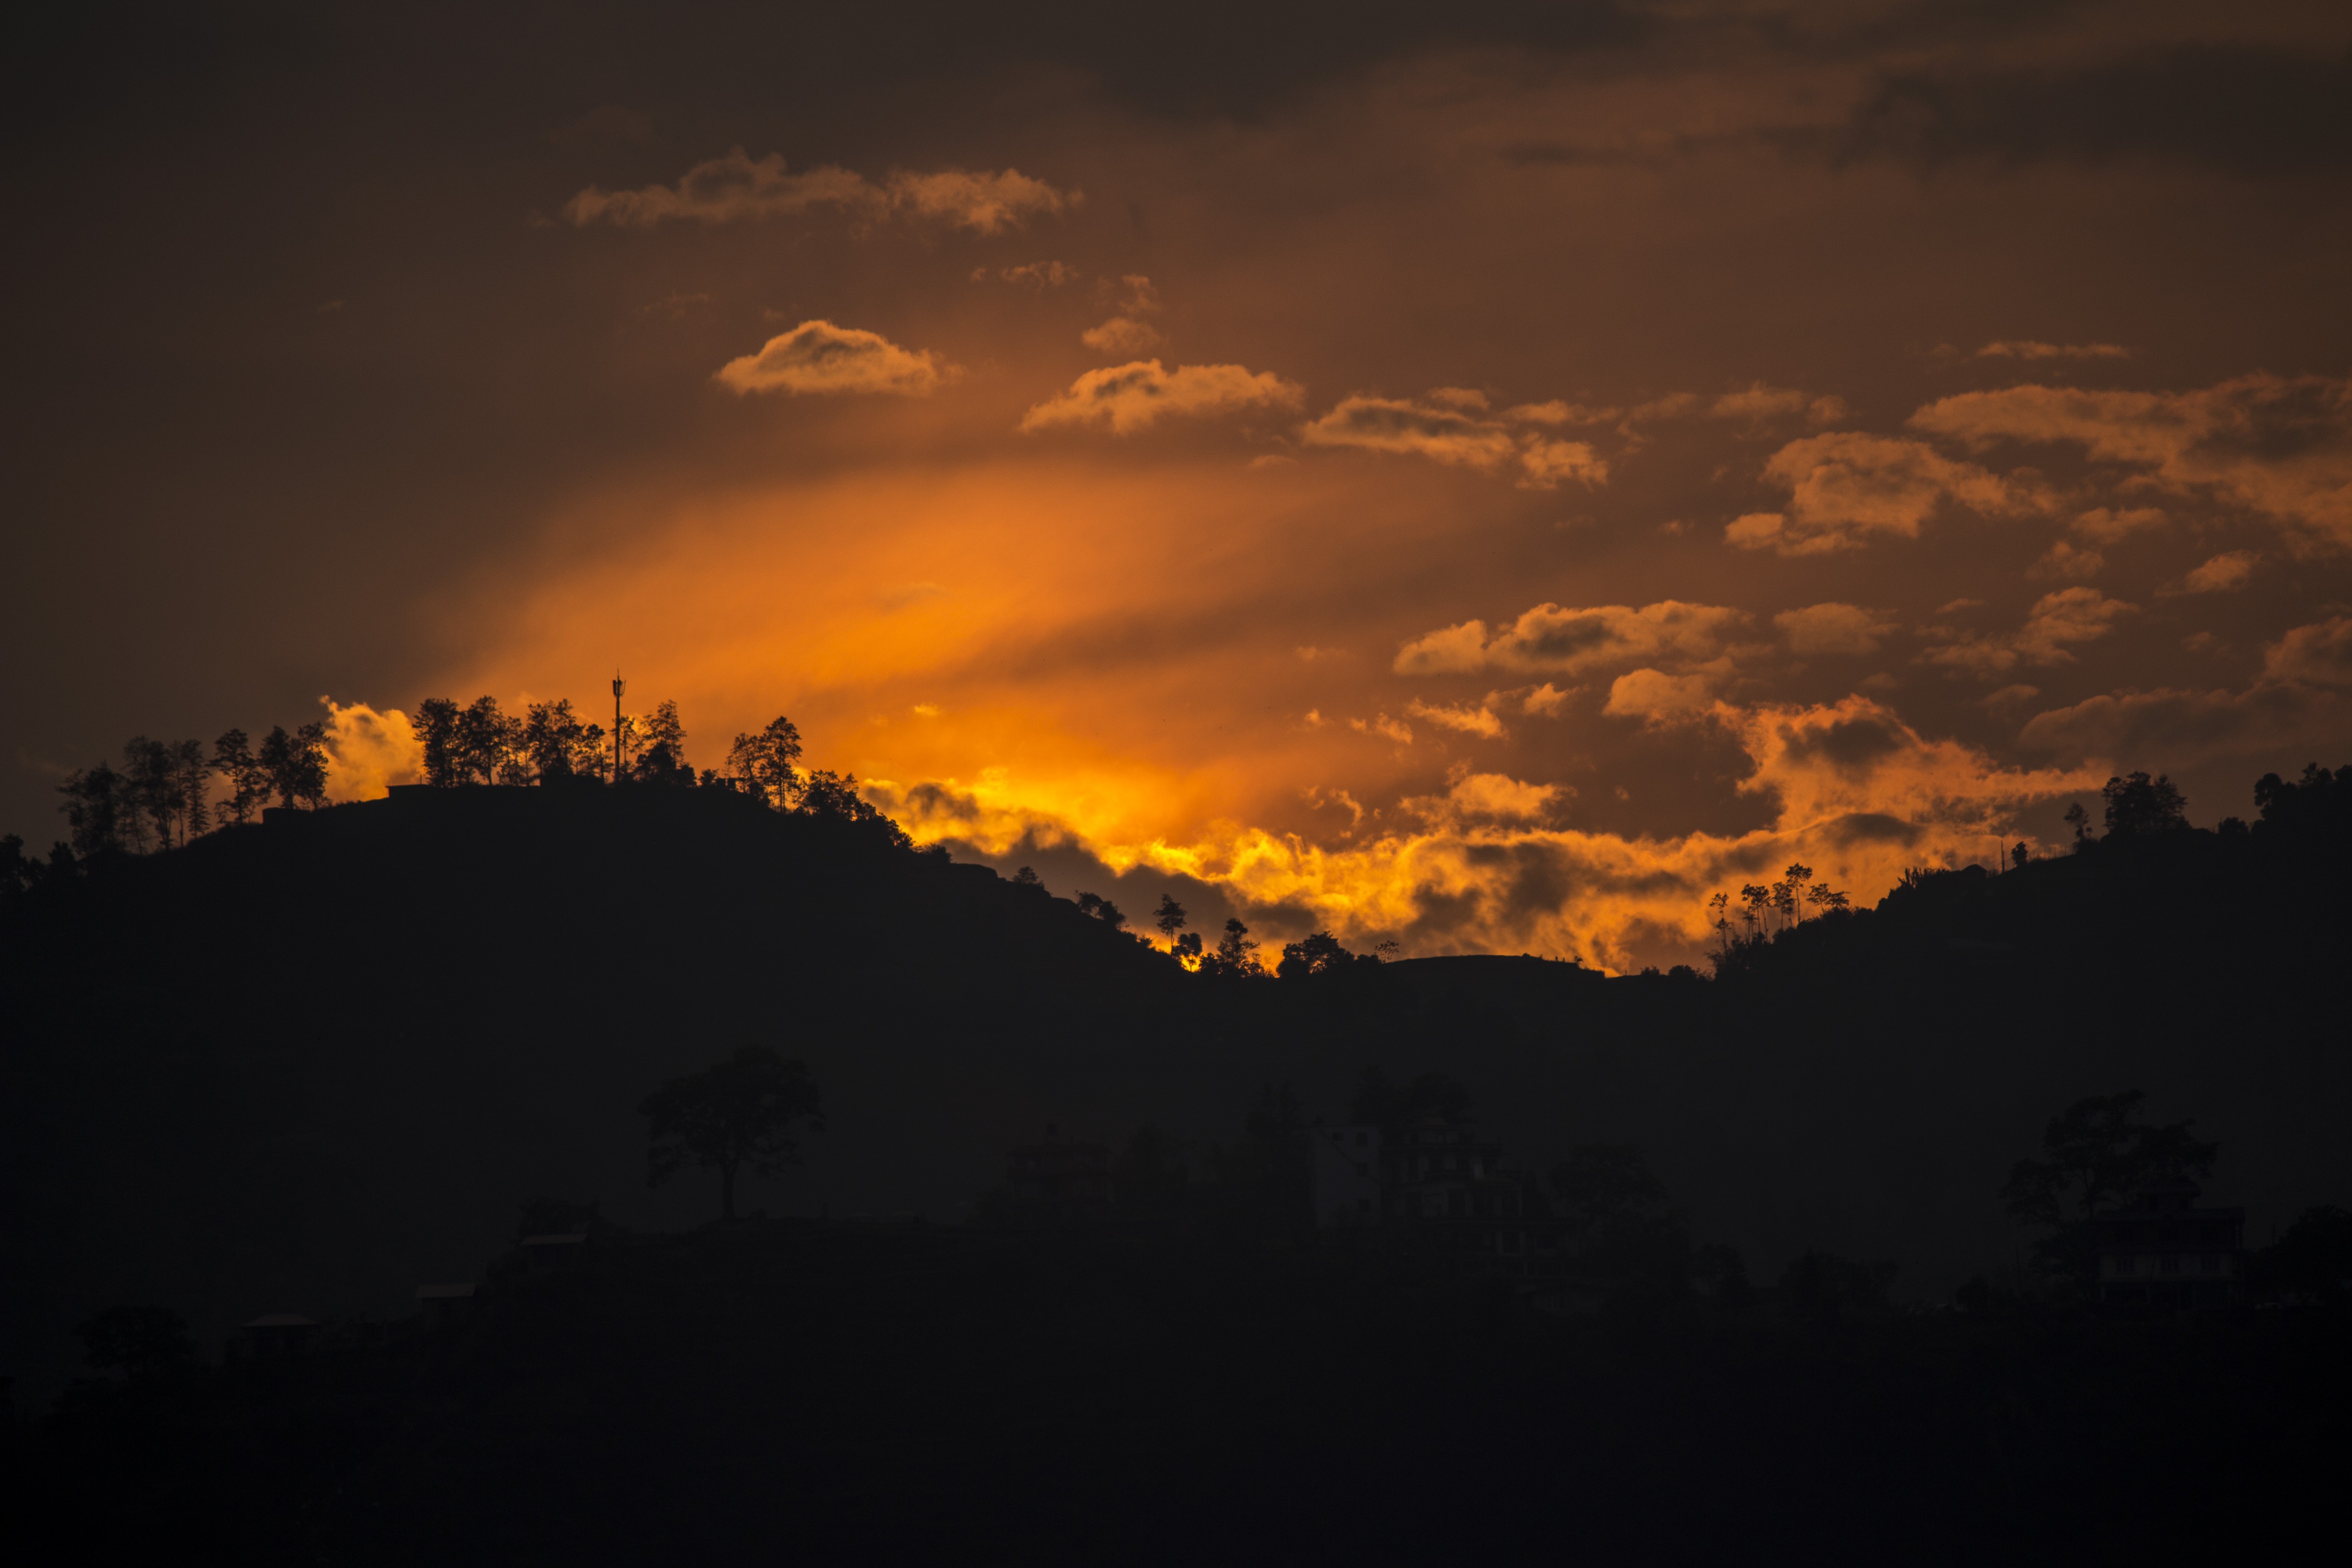
horizon, mountain, cloud, sky, sun, sunrise, sunset, sunlight, morning, dawn, atmosphere, dusk, evening, darkness, clouds, mountains, afterglow, sun sunset, atmospheric phenomenon, red sky at morning